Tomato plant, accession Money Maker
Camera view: horizontal (90 deg, fisheye); turntable rotation: 150 degrees
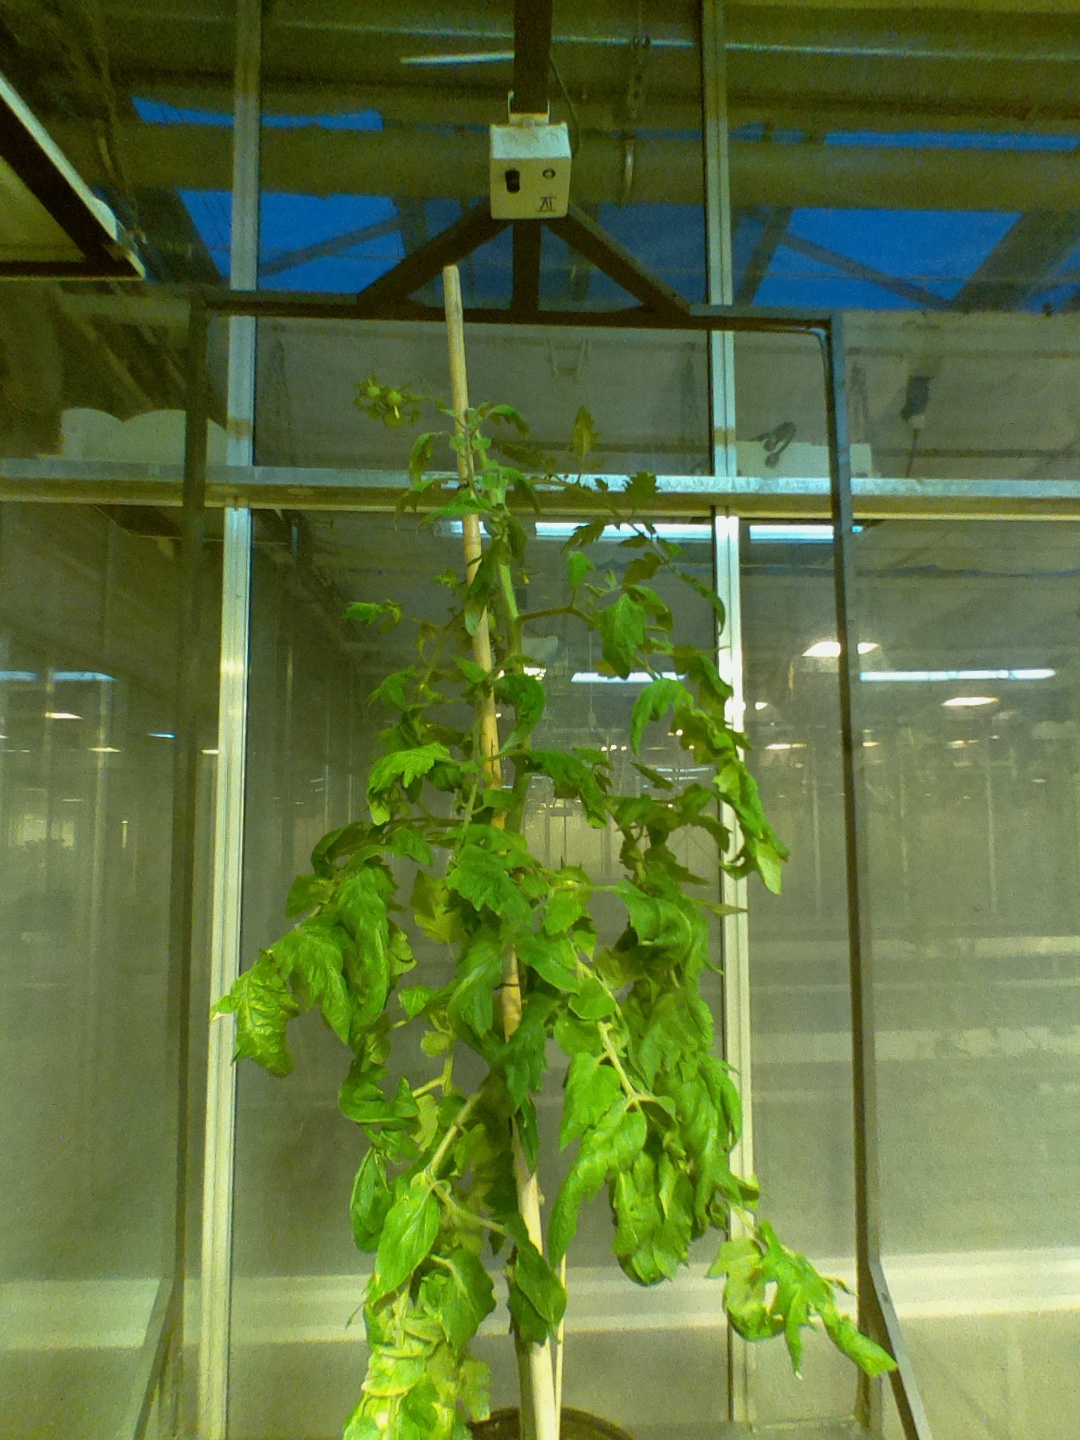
BBCH growth stage 78: 80% -90% of final fruit size